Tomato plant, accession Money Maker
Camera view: vertical (180 deg); turntable rotation: 0 degrees
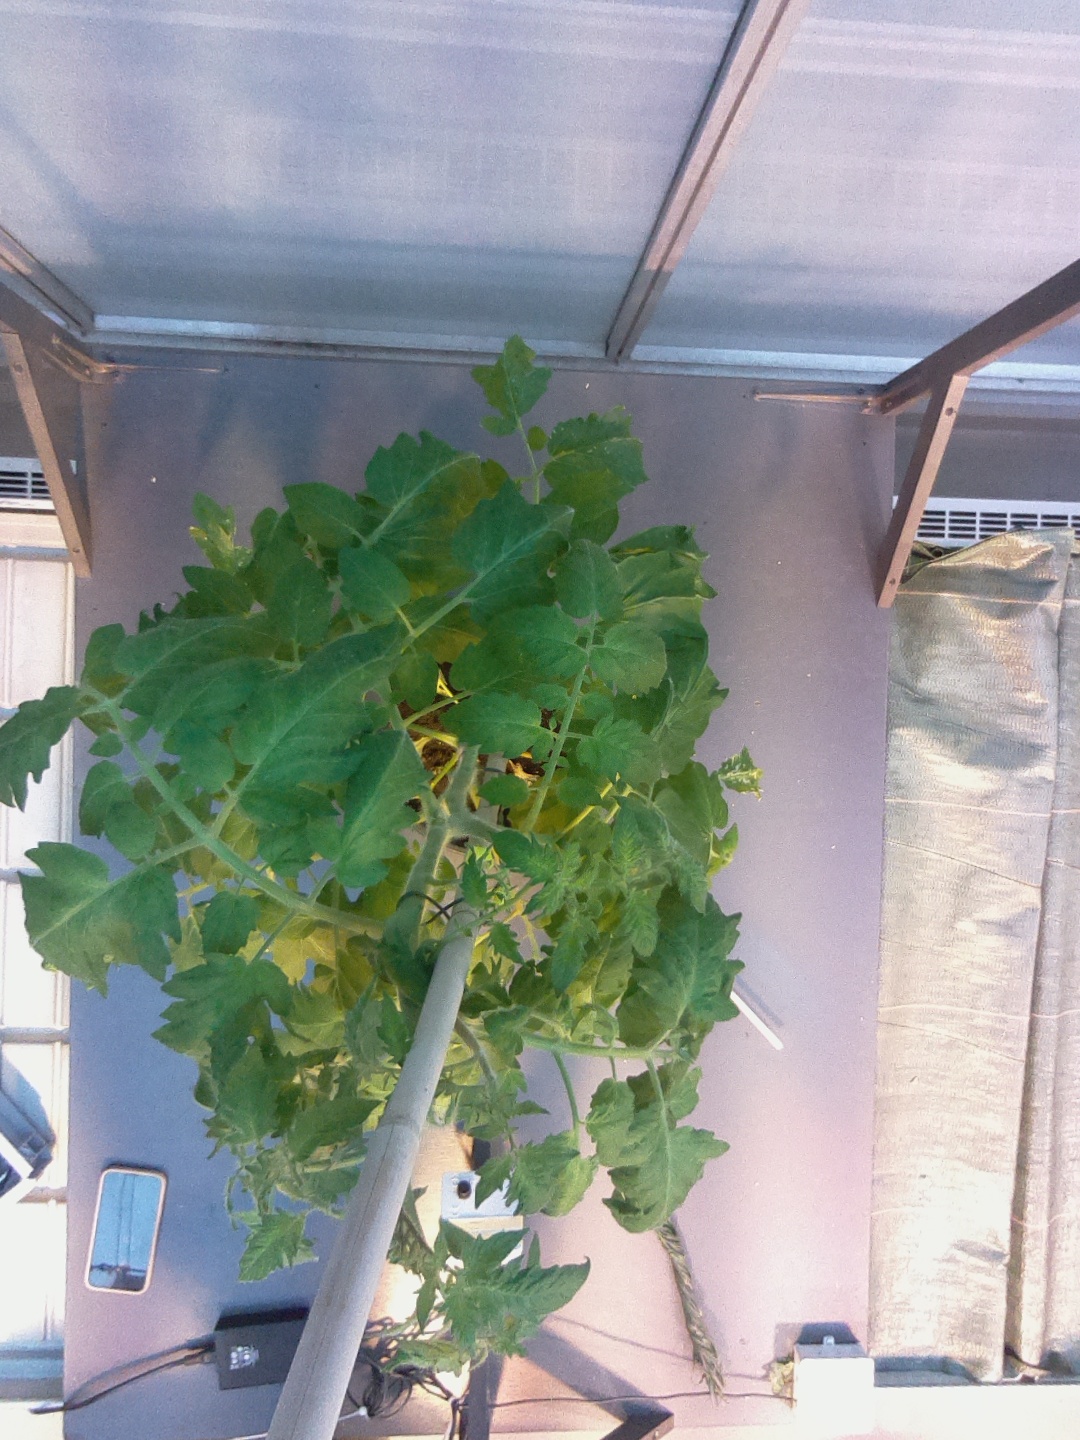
BBCH growth stage 65: Full flowering, 50%-60% of flowers open, first petals falling